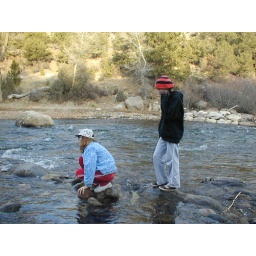
The girls aer trying to build series of rocks to get to another....rock. One further out in the river.